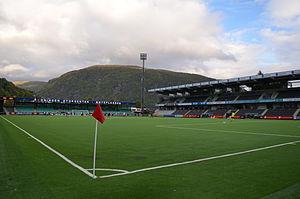
Fosshaugane Campus est le stade de l'équipe de football norvégienne, Sogndal Fotball.
Le Fosshaugane Campus est le stade du Sogndal Fotball qui évolue actuellement en Championnat de Norvège de football. Le stade est situé au milieu d'un campus.